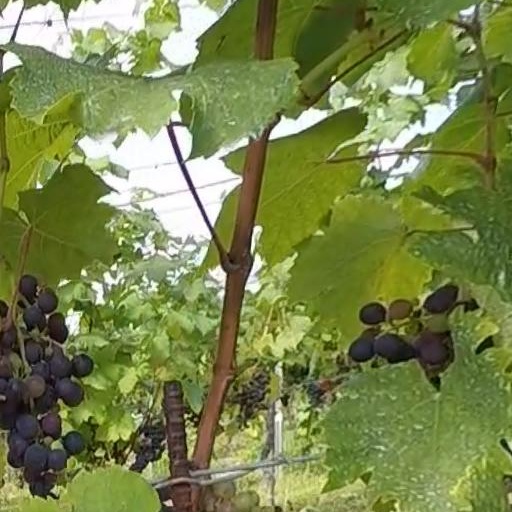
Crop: grape